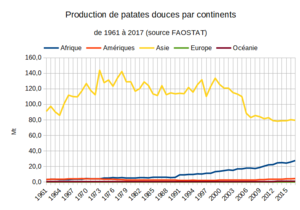
Évolution de la production de patates douces (Ipomoea batatas) par continents de 1961 à 2017 - Source = FAOSTAT
La patate, ou patate douce, est une espèce de plantes dicotylédones de la famille des Convolvulaceae, tribu des Ipomoeeae, vraisemblablement originaire d'Amérique tropicale. C'est une plante herbacée vivace dont la culture est très répandue dans toutes les régions tropicales et subtropicales, où on la cultive principalement pour ses tubercules comestibles, riches en amidon. Le terme « patate » désigne aussi par métonymie les tubercules produits par cette plante. La patate est un cultigène hexaploïde, inconnu à l'état sauvage, cependant on a découvert en Amérique du Sud des formes sauvages tétraploïdes d’Ipomoea batatas.